Tony Jewell (doctor)

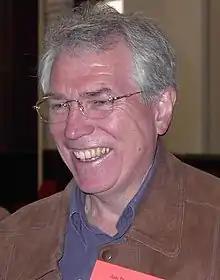
Jewell at a meeting of the Socialist Health Association

In response to the 1988 Acheson report "Public Health in England" he applied to undertake public health training in East Anglia and was based in Cambridge Health Authority where he undertook an evaluation of counselling in general practice. He worked at the Department of Health during his training helping to produce the first executive letter on improving clinical effectiveness. When he completed his accreditation he was appointed as a consultant in public health medicine in Peterborough, the most disadvantaged district in East Anglia. His professional interests have included the link between public health and primary care, health inequalities and preventing road traffic crashes. He investigated the high mortality ratio from road traffic accidents in Fenland and helped sponsor research at the University of East Anglia on comparative rates across England and Wales and the specific environmental risks such as "road bendiness". He helped manage several important inquiries while serving as a director of Public Health such as a fatality from Methotrexate toxicity, the David "Rocky" Bennett inquiry into restraint and a fatal case of neonatal MRSA in Ipswich. During his time as clinical director and DPH in East Anglia he advocated for improving clinical quality by the strengthening of managed clinical networks. Between 2002 and 2004 he was elected and served as president of the UK Association of Directors of Public Health ensuring the organisation was an effective influence in NHS reforms such as Shifting the Balance.